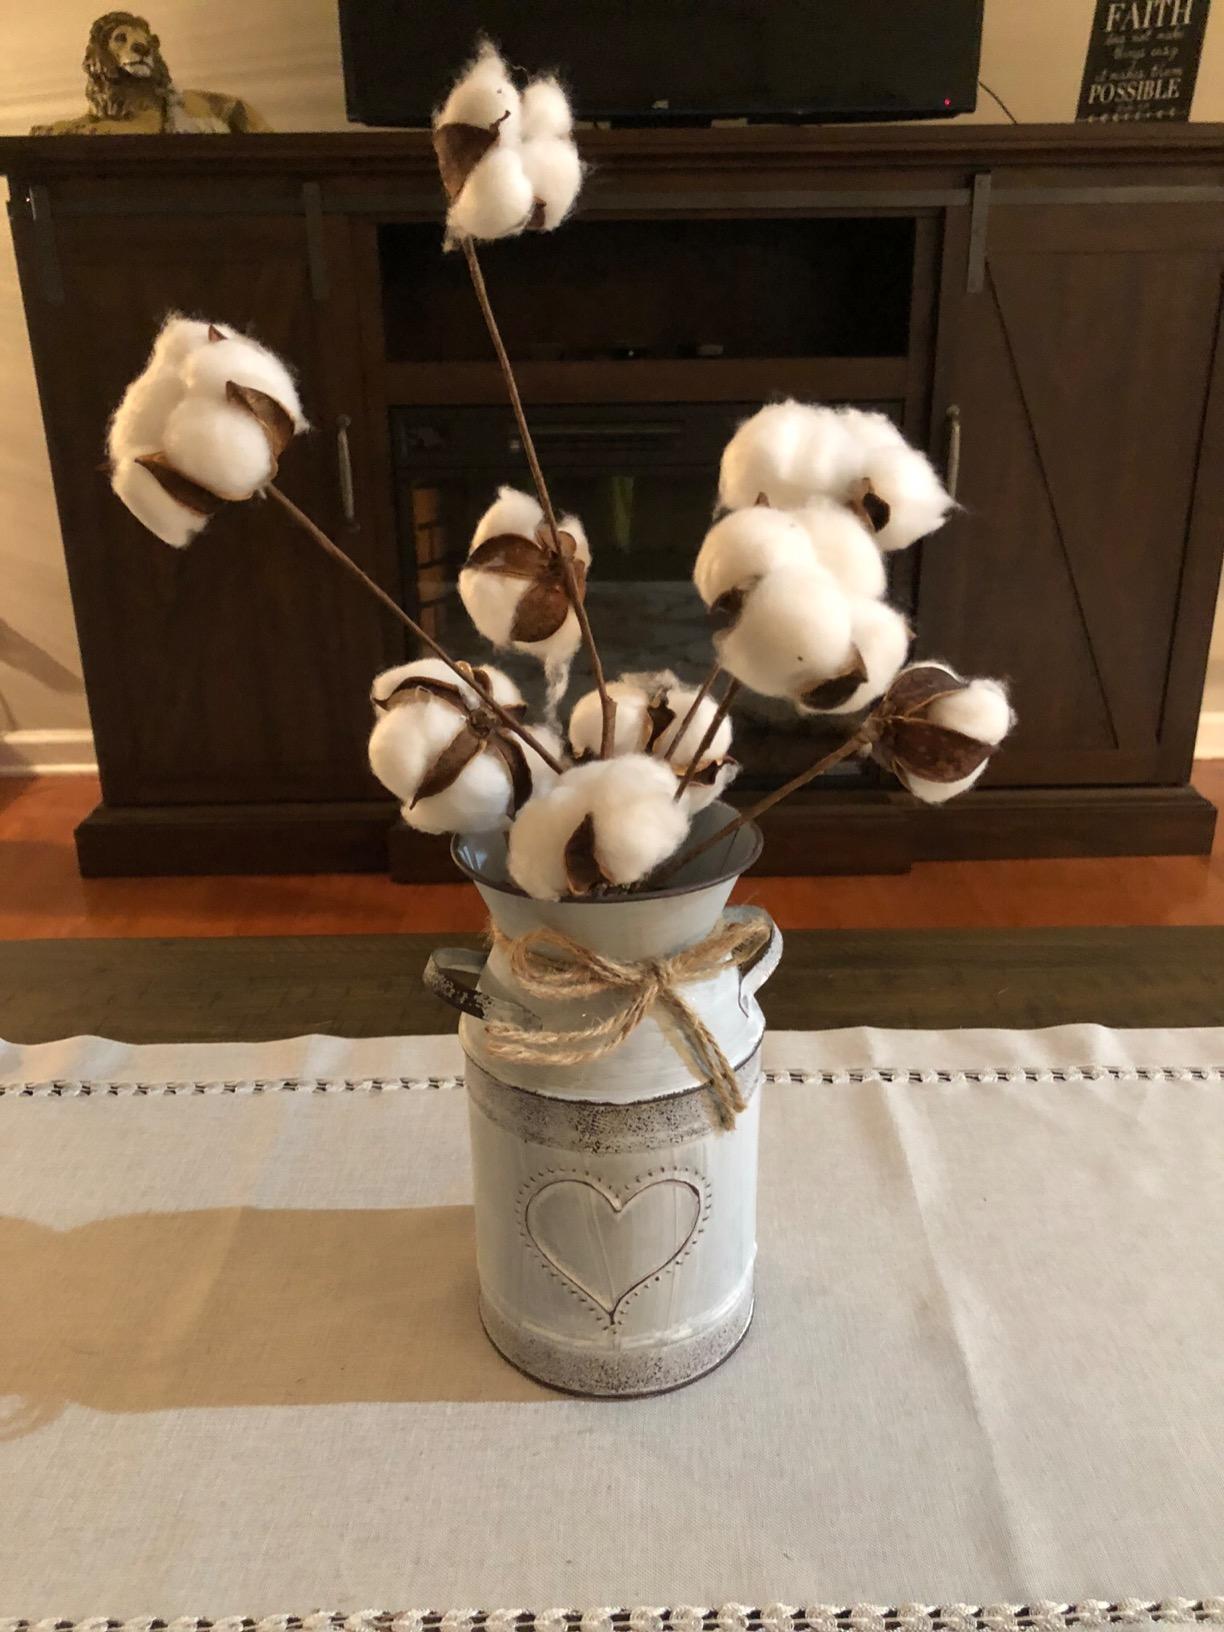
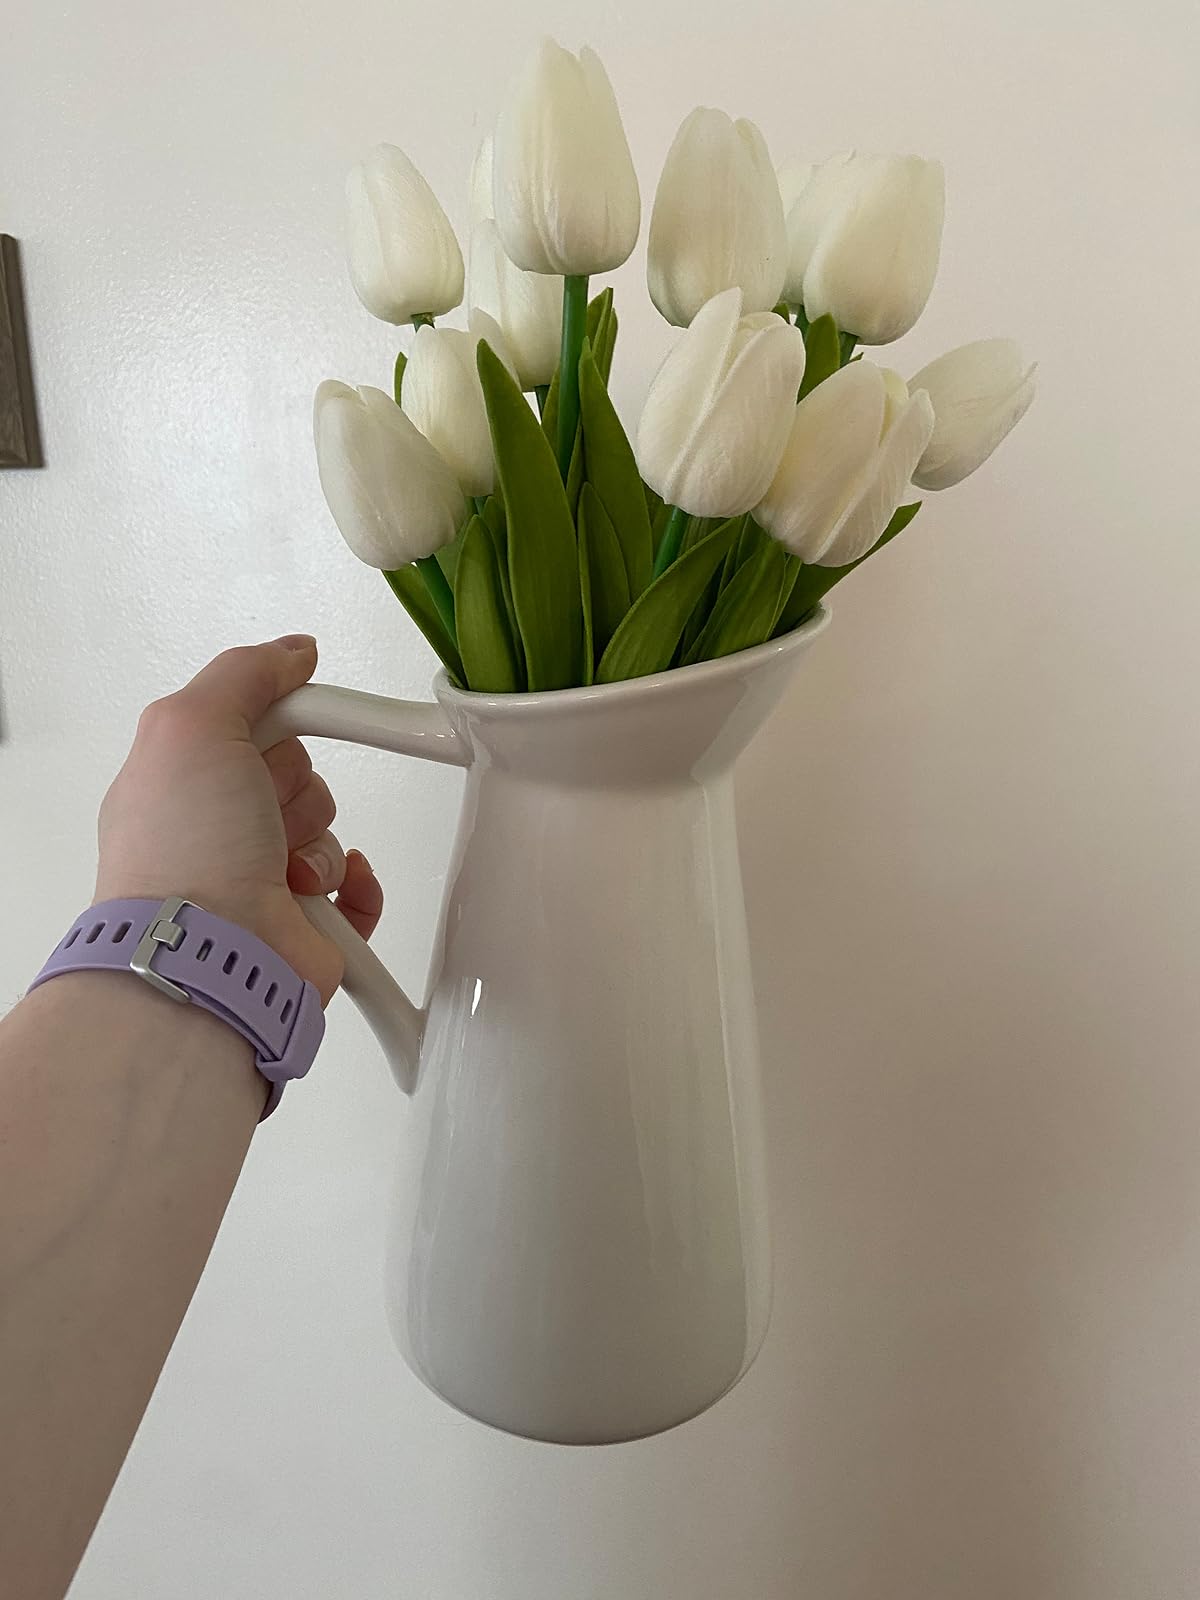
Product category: vase
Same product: no